Mollete
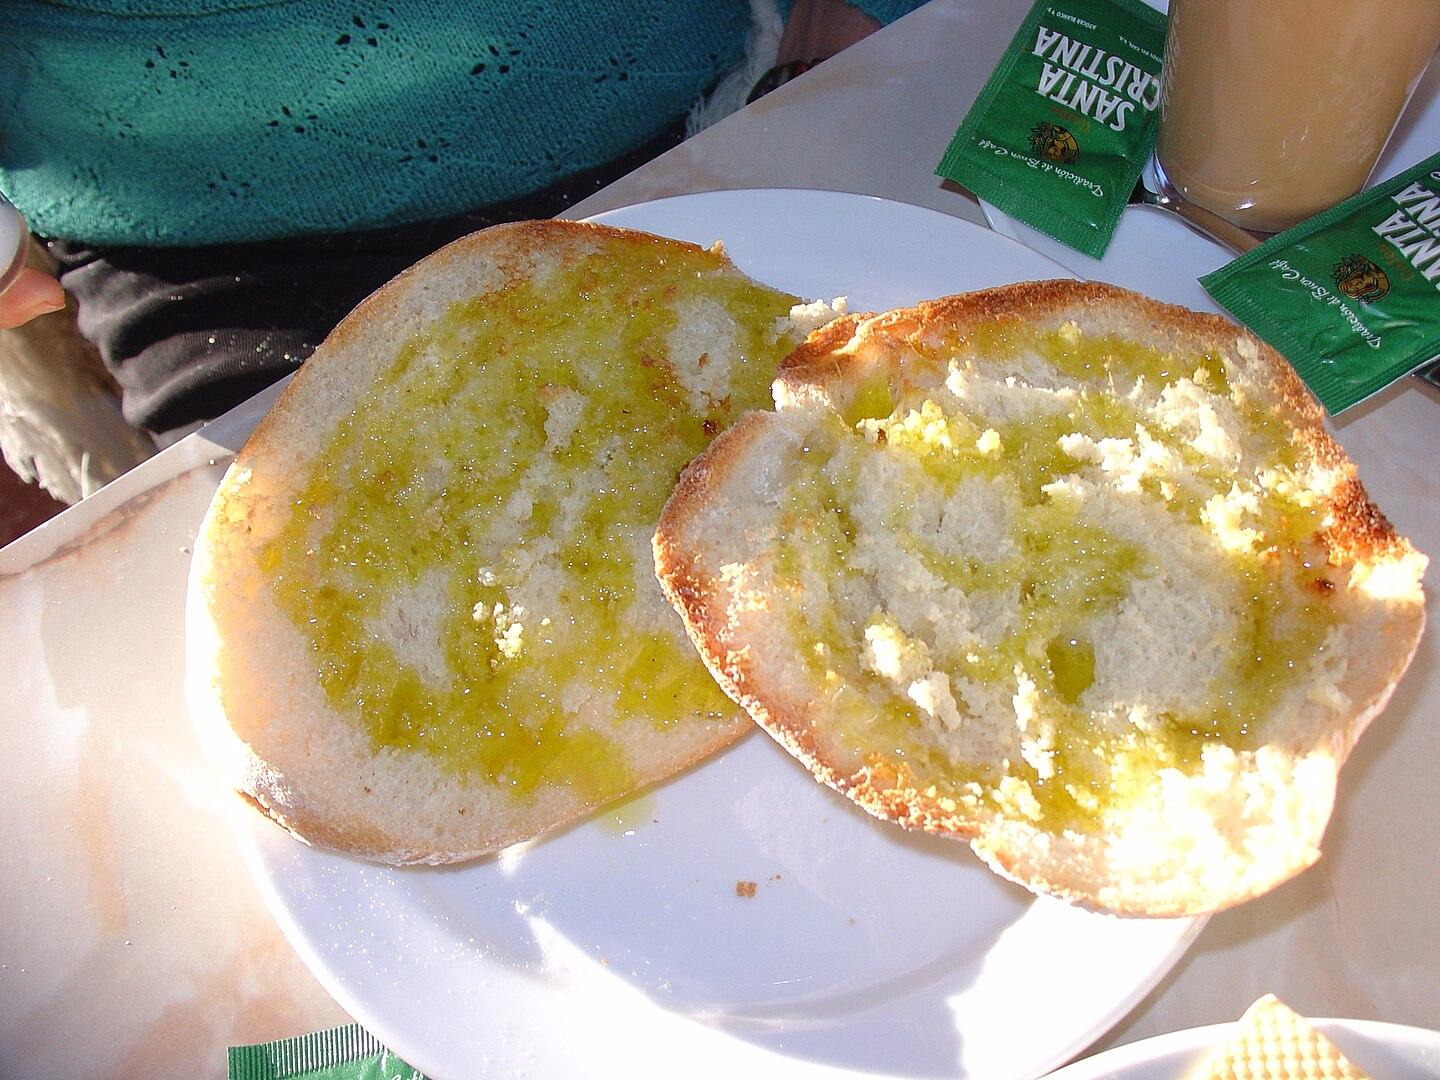
Also known as:
Category: bread (flatbread)
Cuisine: Spanish
Associated cuisines: Spanish
Area: Andalusian region
Countries: Spain
Region: Southern Europe, , , ,
The dish is a soft round white bread, usually served lightly toasted with olive oil and raw garlic or spread with lard.